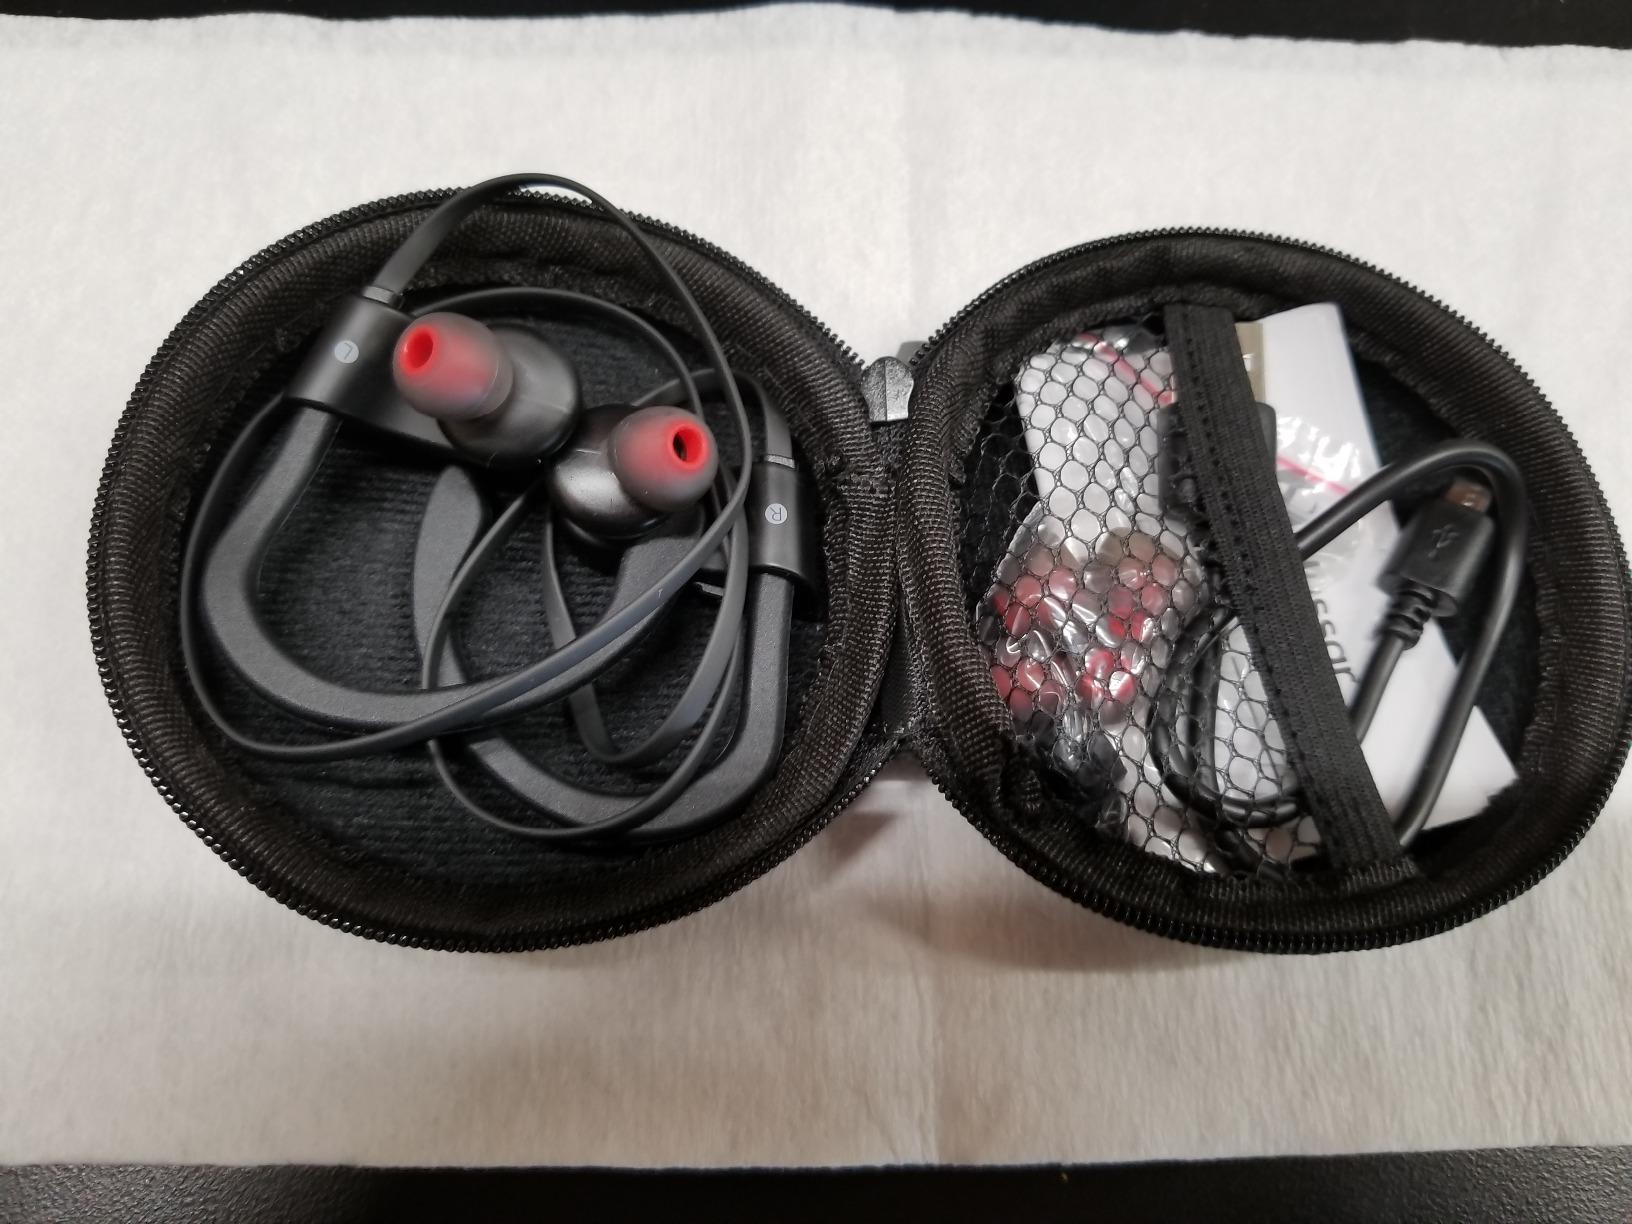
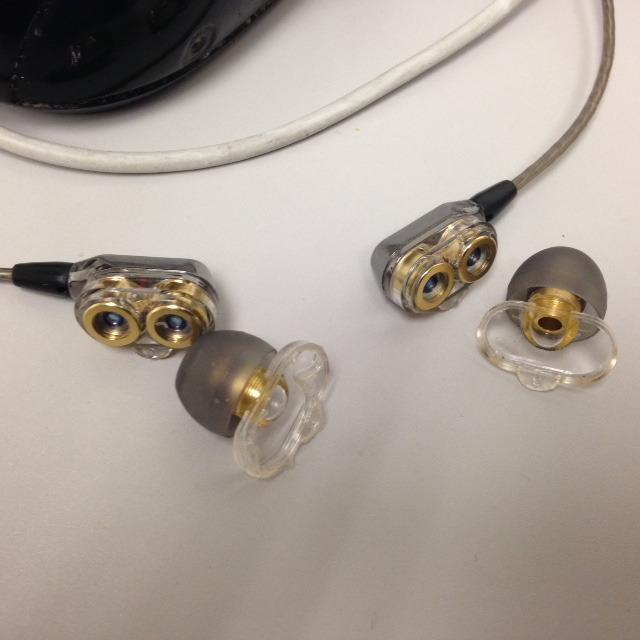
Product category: headphones
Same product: no